Alcott (crater)

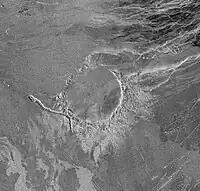
Radar image of Alcott crater

Alcott is an impact crater on Venus. Lava produced by a volcano at one point filled the crater and altered its rim.